Kaisermühlen

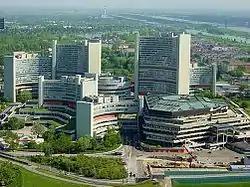

Kaisermühlen is a quasi-island, connected to the mainland by only two narrow strips of land. It is bordered by the Old Danube to the east and the New Danube to the west. The area includes the Donaupark, Donau City, part of the Donauinsel, and the Gänsehäufel Island.